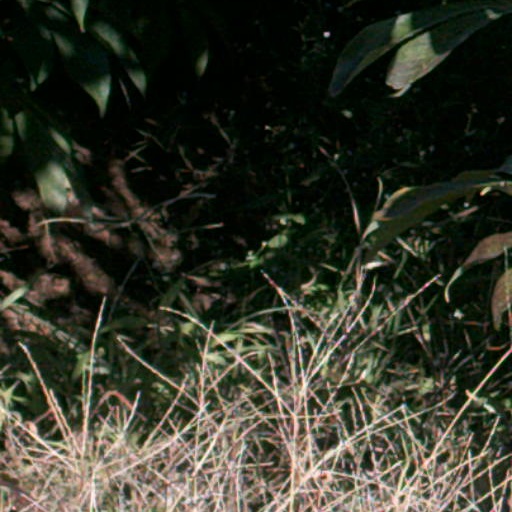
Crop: cassava